Swamp

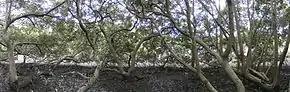
Inside a mangrove canopy, Salt Pan Creek, New South Wales

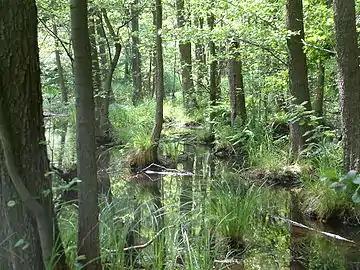
A black alder swamp in Germany

The world's largest wetlands include significant areas of swamp, such as in the Amazon and Congo River basins. Further north, however, the largest wetlands are bogs.